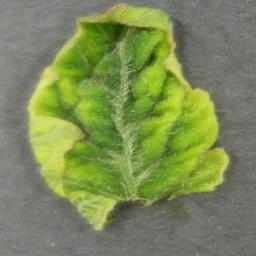
Label: Tomato___Tomato_Yellow_Leaf_Curl_Virus